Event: Nepal Earthquake
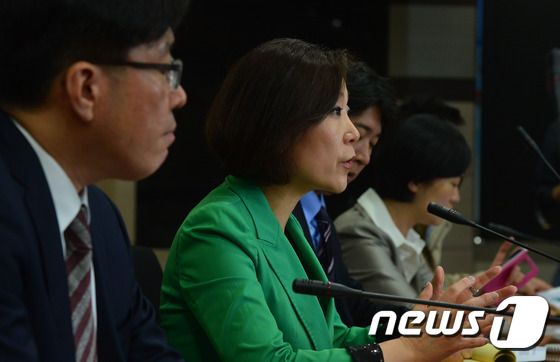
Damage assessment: no_damage